Hoplite formation in art

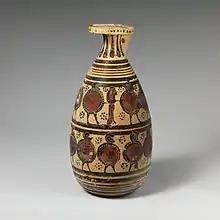
Terracotta alabastron 590–570 BC

This Middle Corinthian perfume vase from 590–570 BC contains two friezes of the hoplite phalanx. The terracotta vase uses a form of black-figure and is only 21.3 cm in height. Both friezes show hoplites with a circular shield in their left hand, spear in their right, as well as a typical hoplite helmet. All of the hoplites are faced in the same way and have about the same distance in between their feet. This could reflect the state of uniformity and the lack of individualism within hoplite warfare. The top frieze is interrupted by another figure who does not resemble a hoplite soldier. The rest of the vase is decorated with lines and dots, creating zones on the vase.